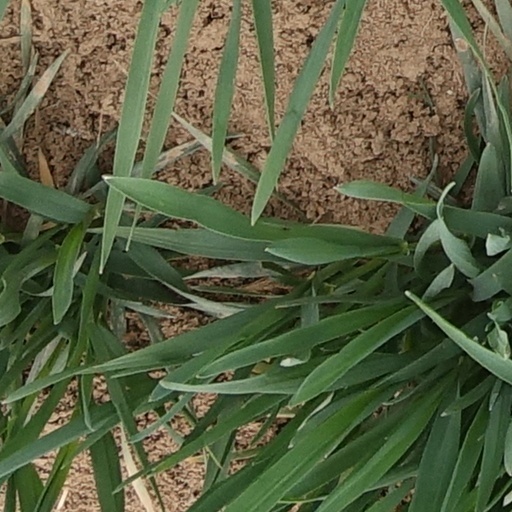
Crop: wheat